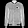
Label: Coat